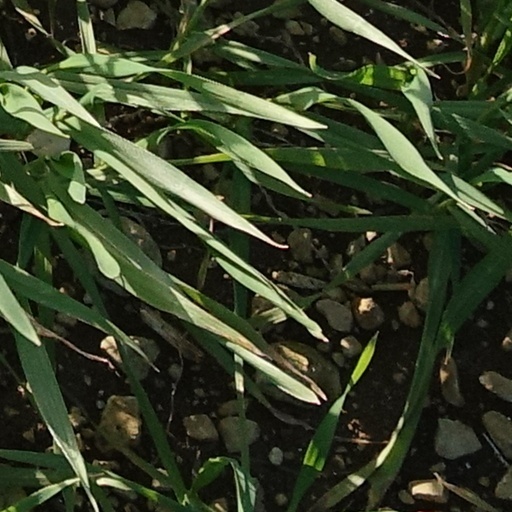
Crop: wheat